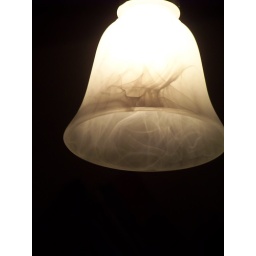
that lamp is found in my kitchen